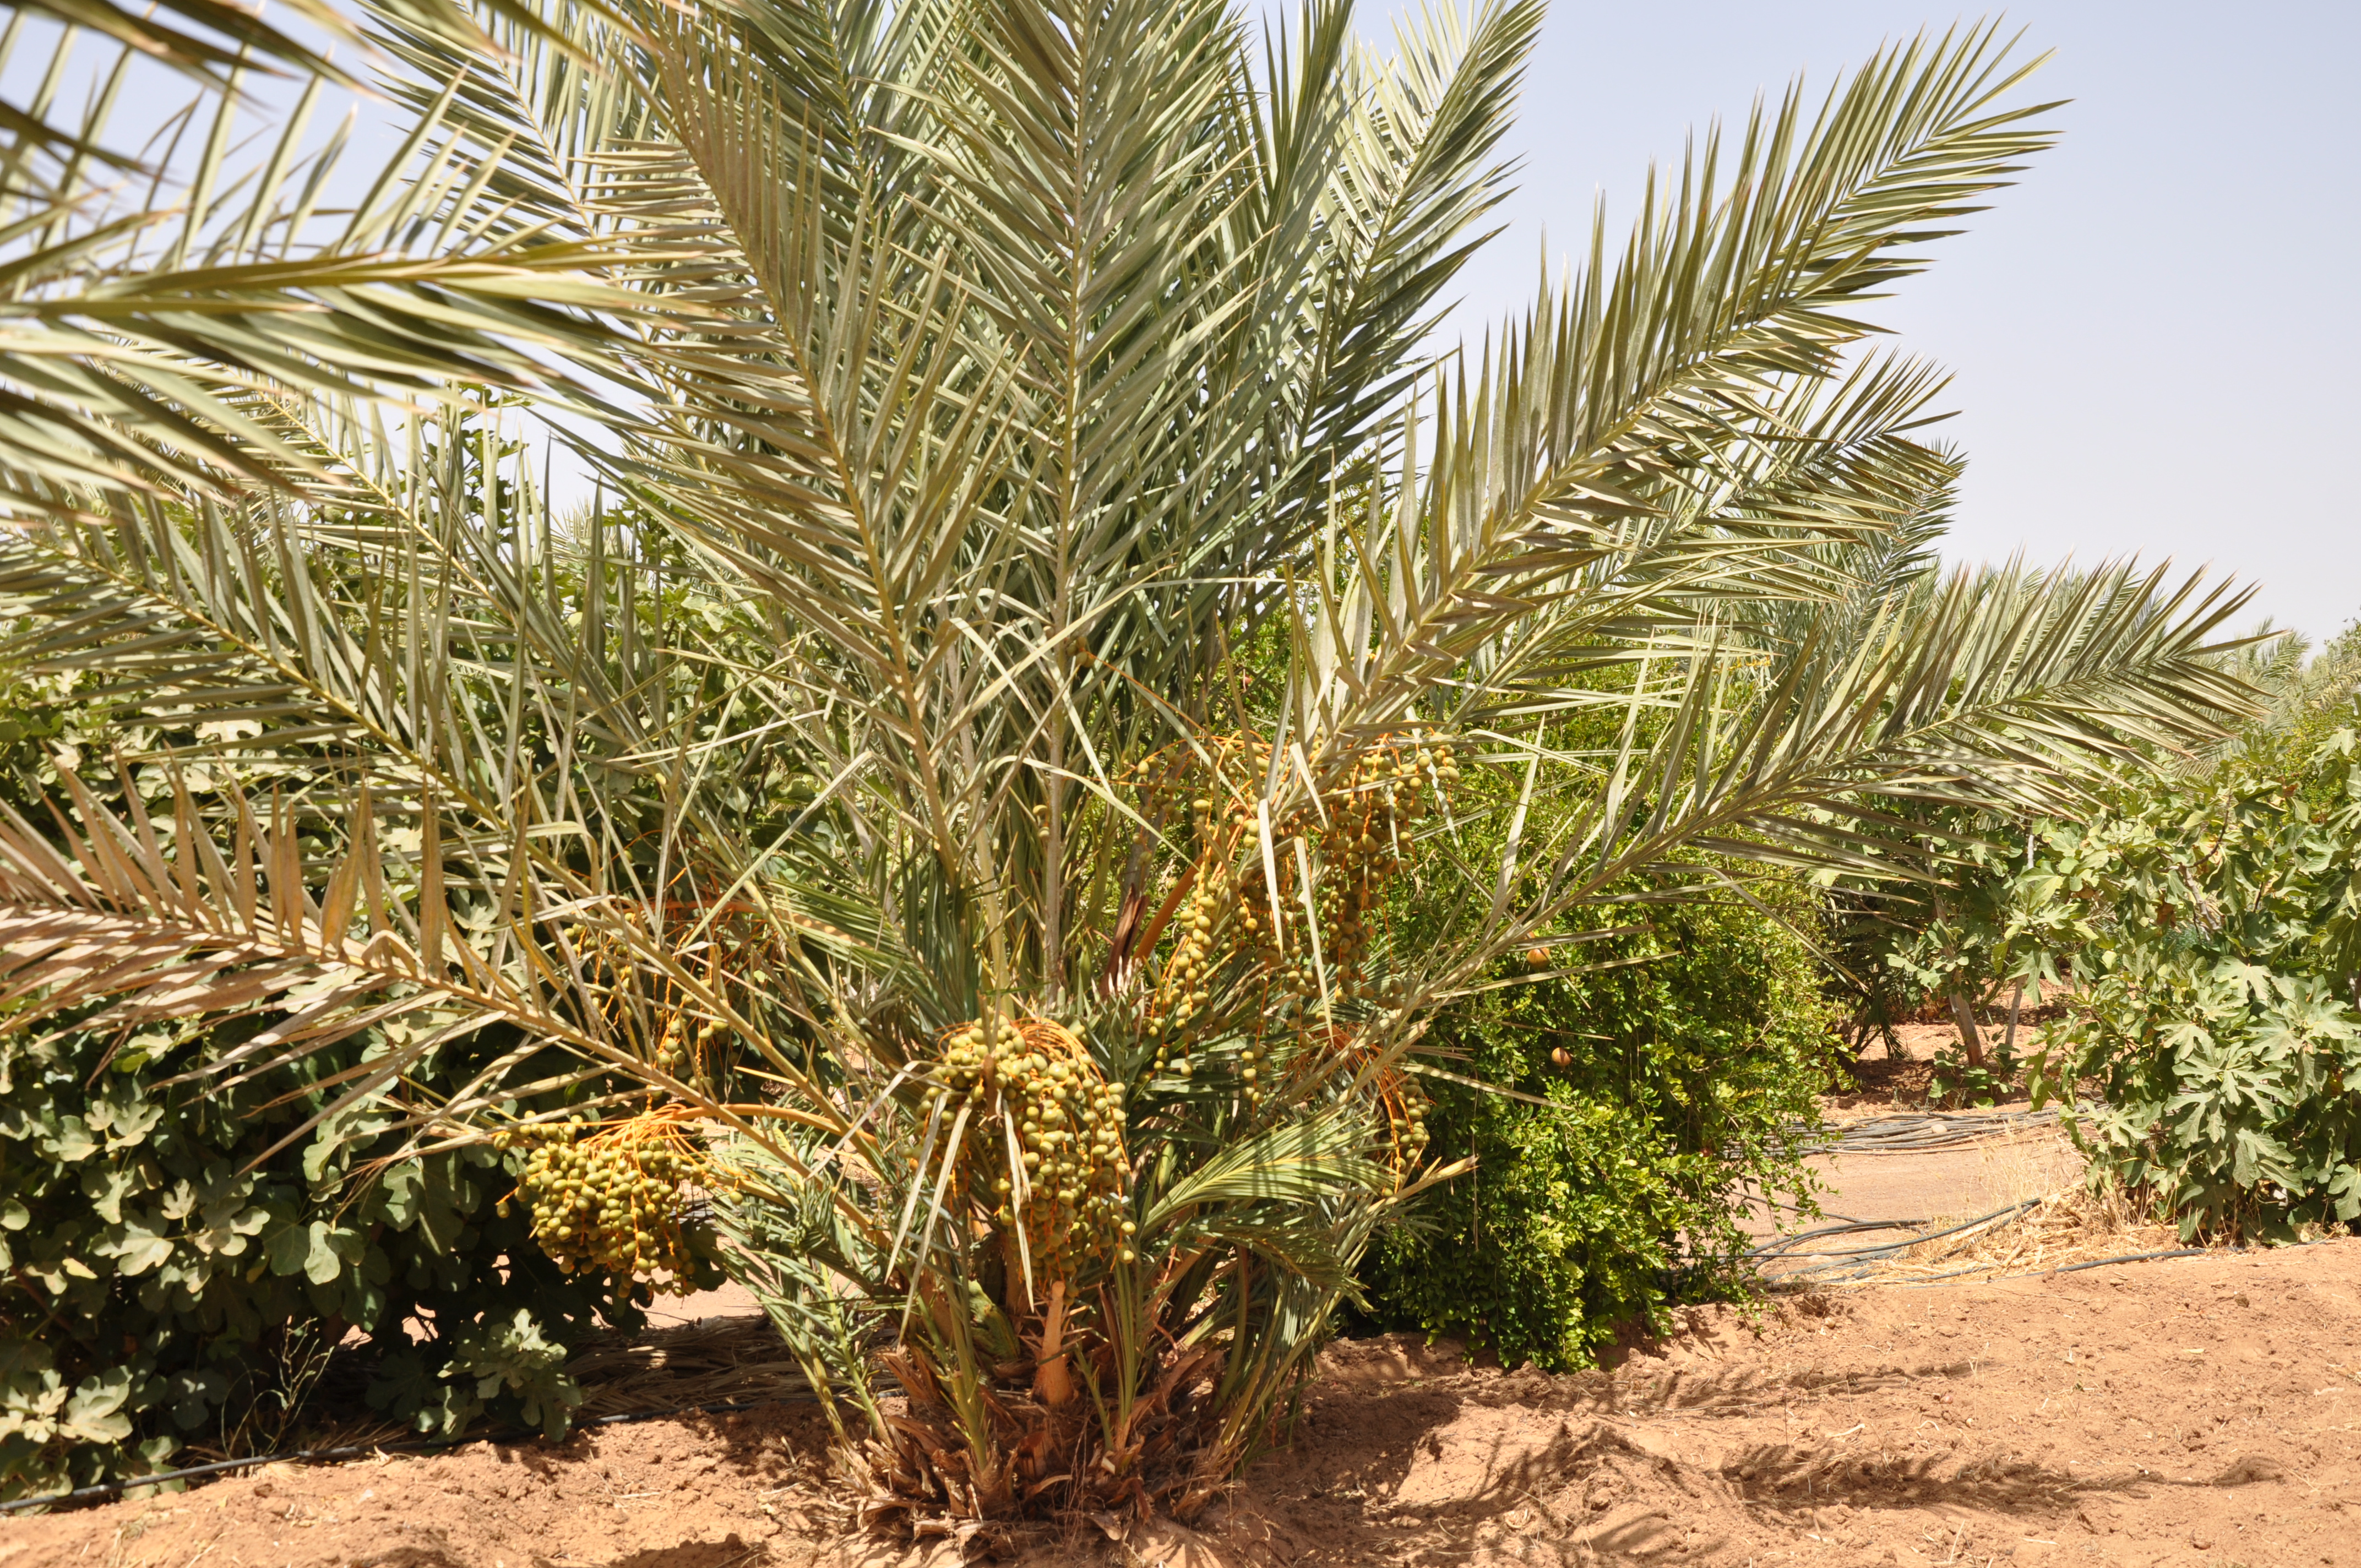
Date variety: Boufagous